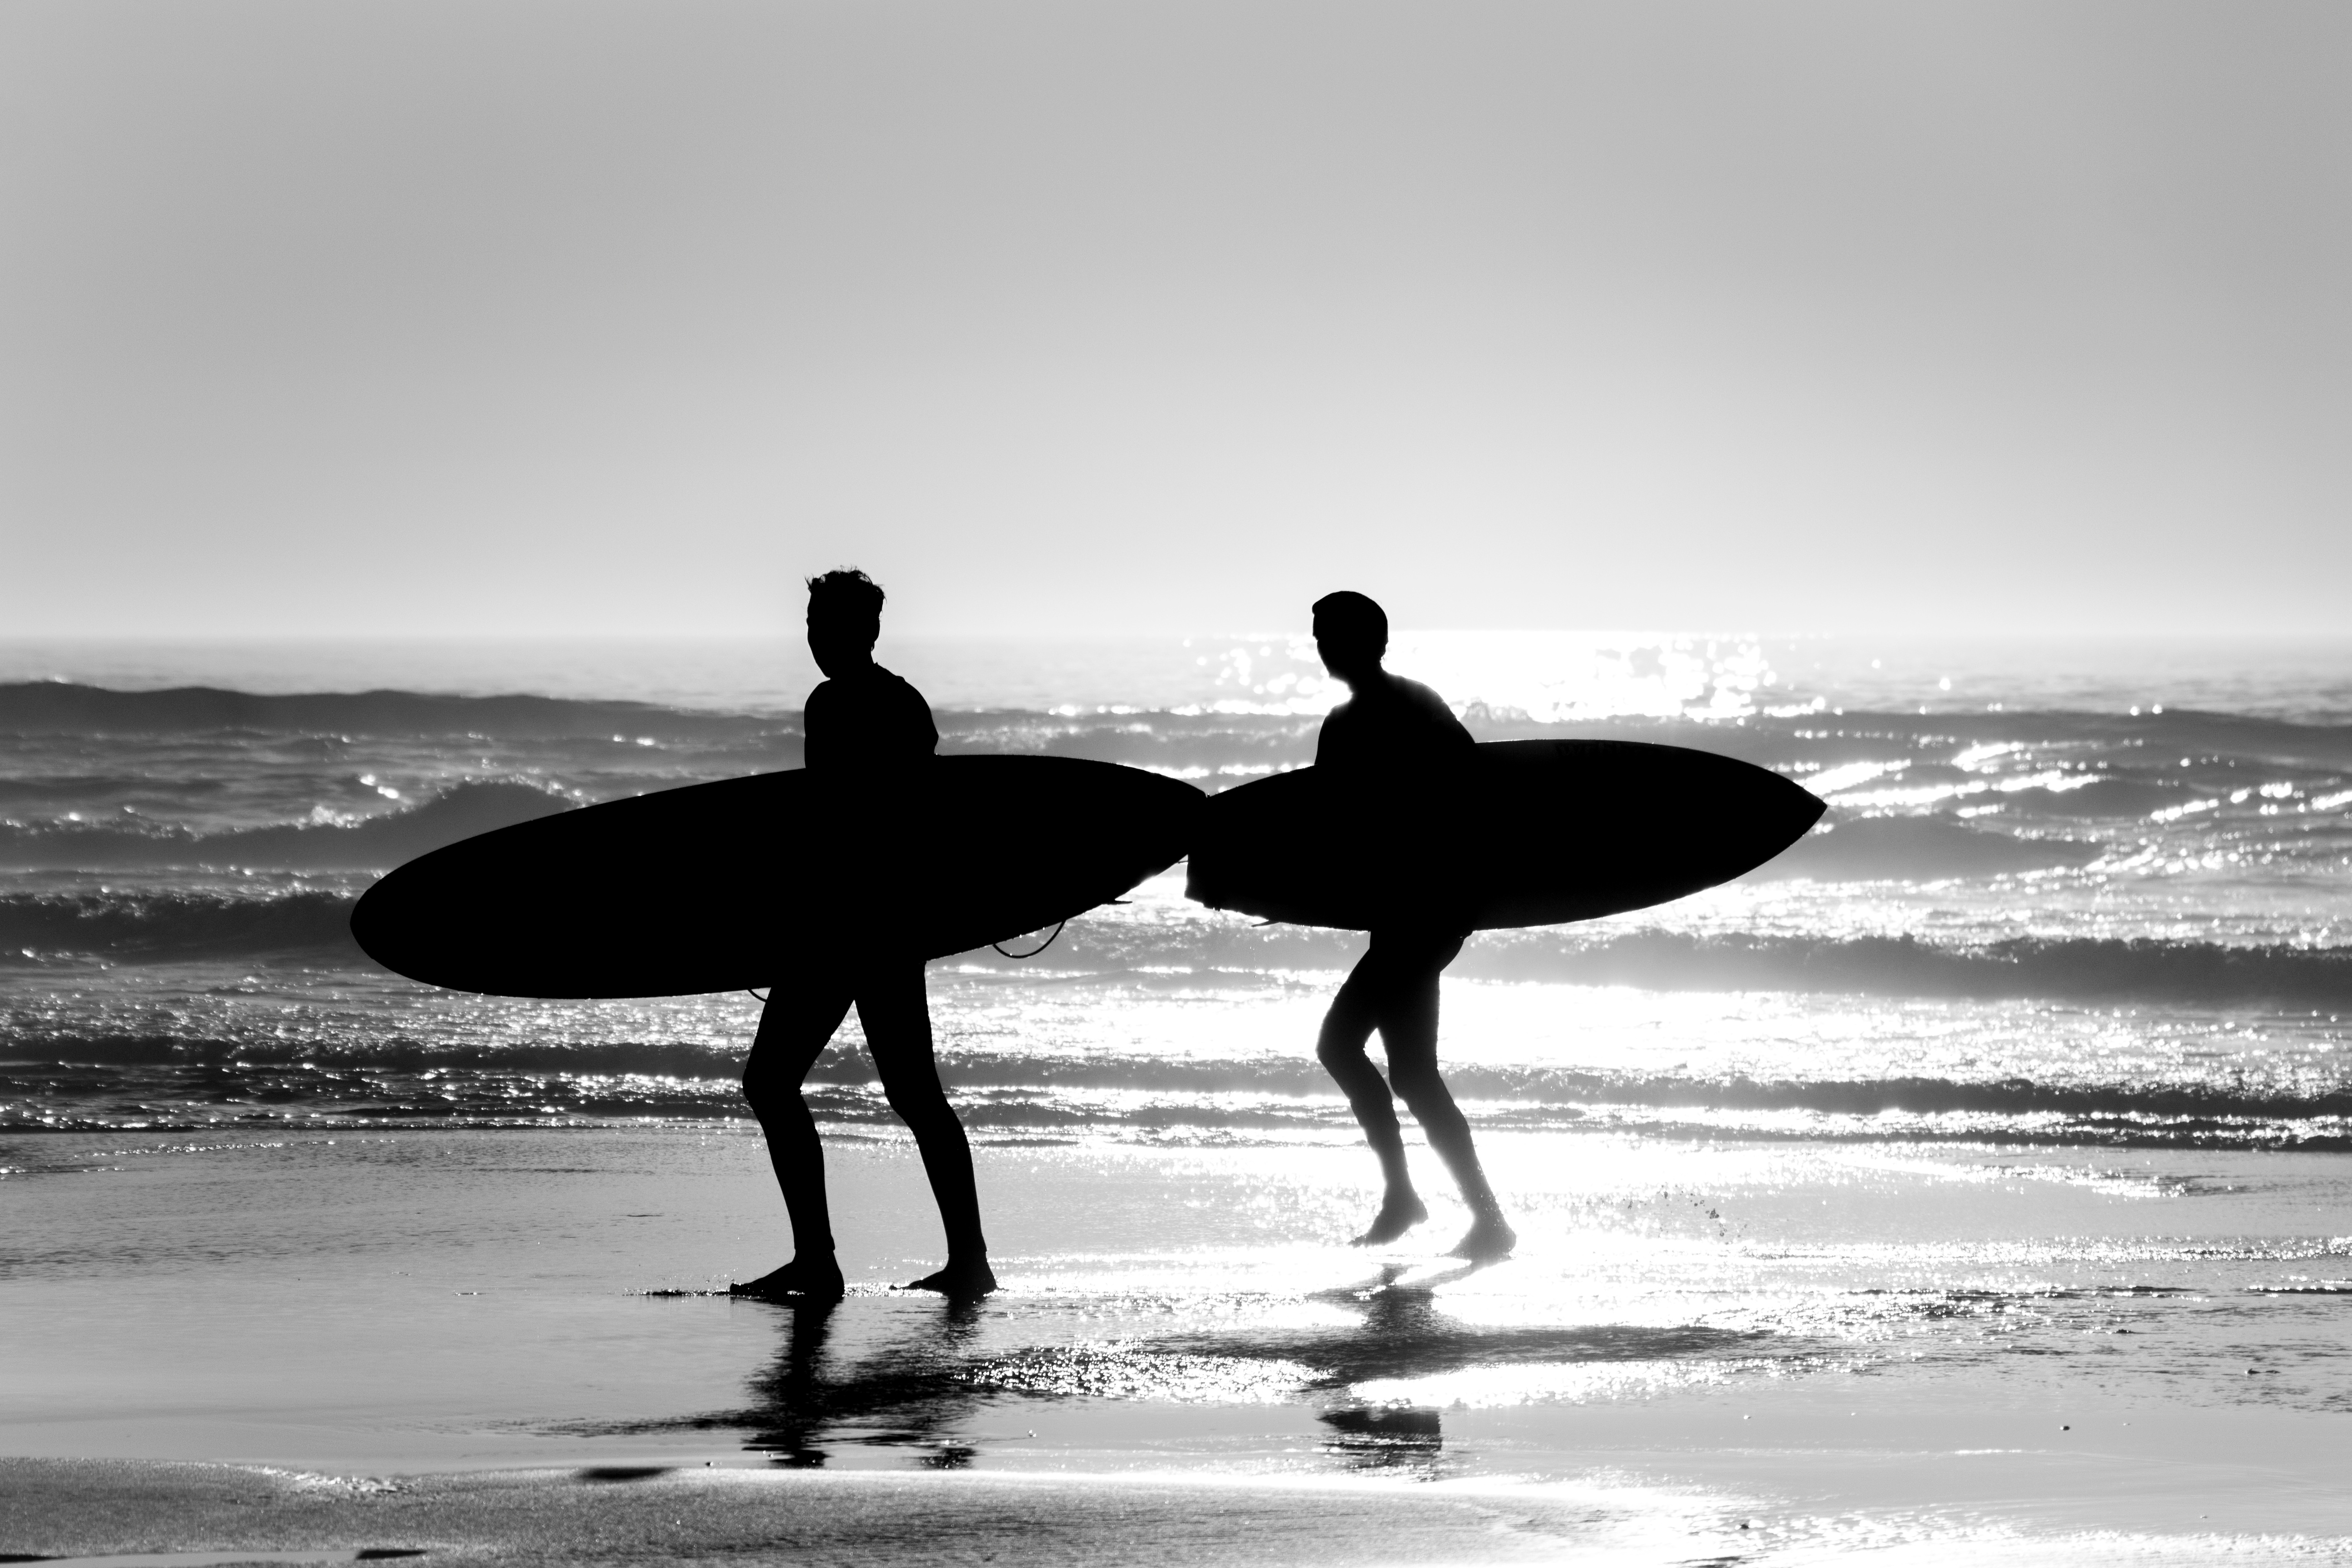
sea, ocean, silhouette, black and white, photography, wave, surfing, sitting, surfboard, black, monochrome, sports, water sport, monochrome photography, boardsport, surfing equipment and supplies, surface water sports, physical fitness